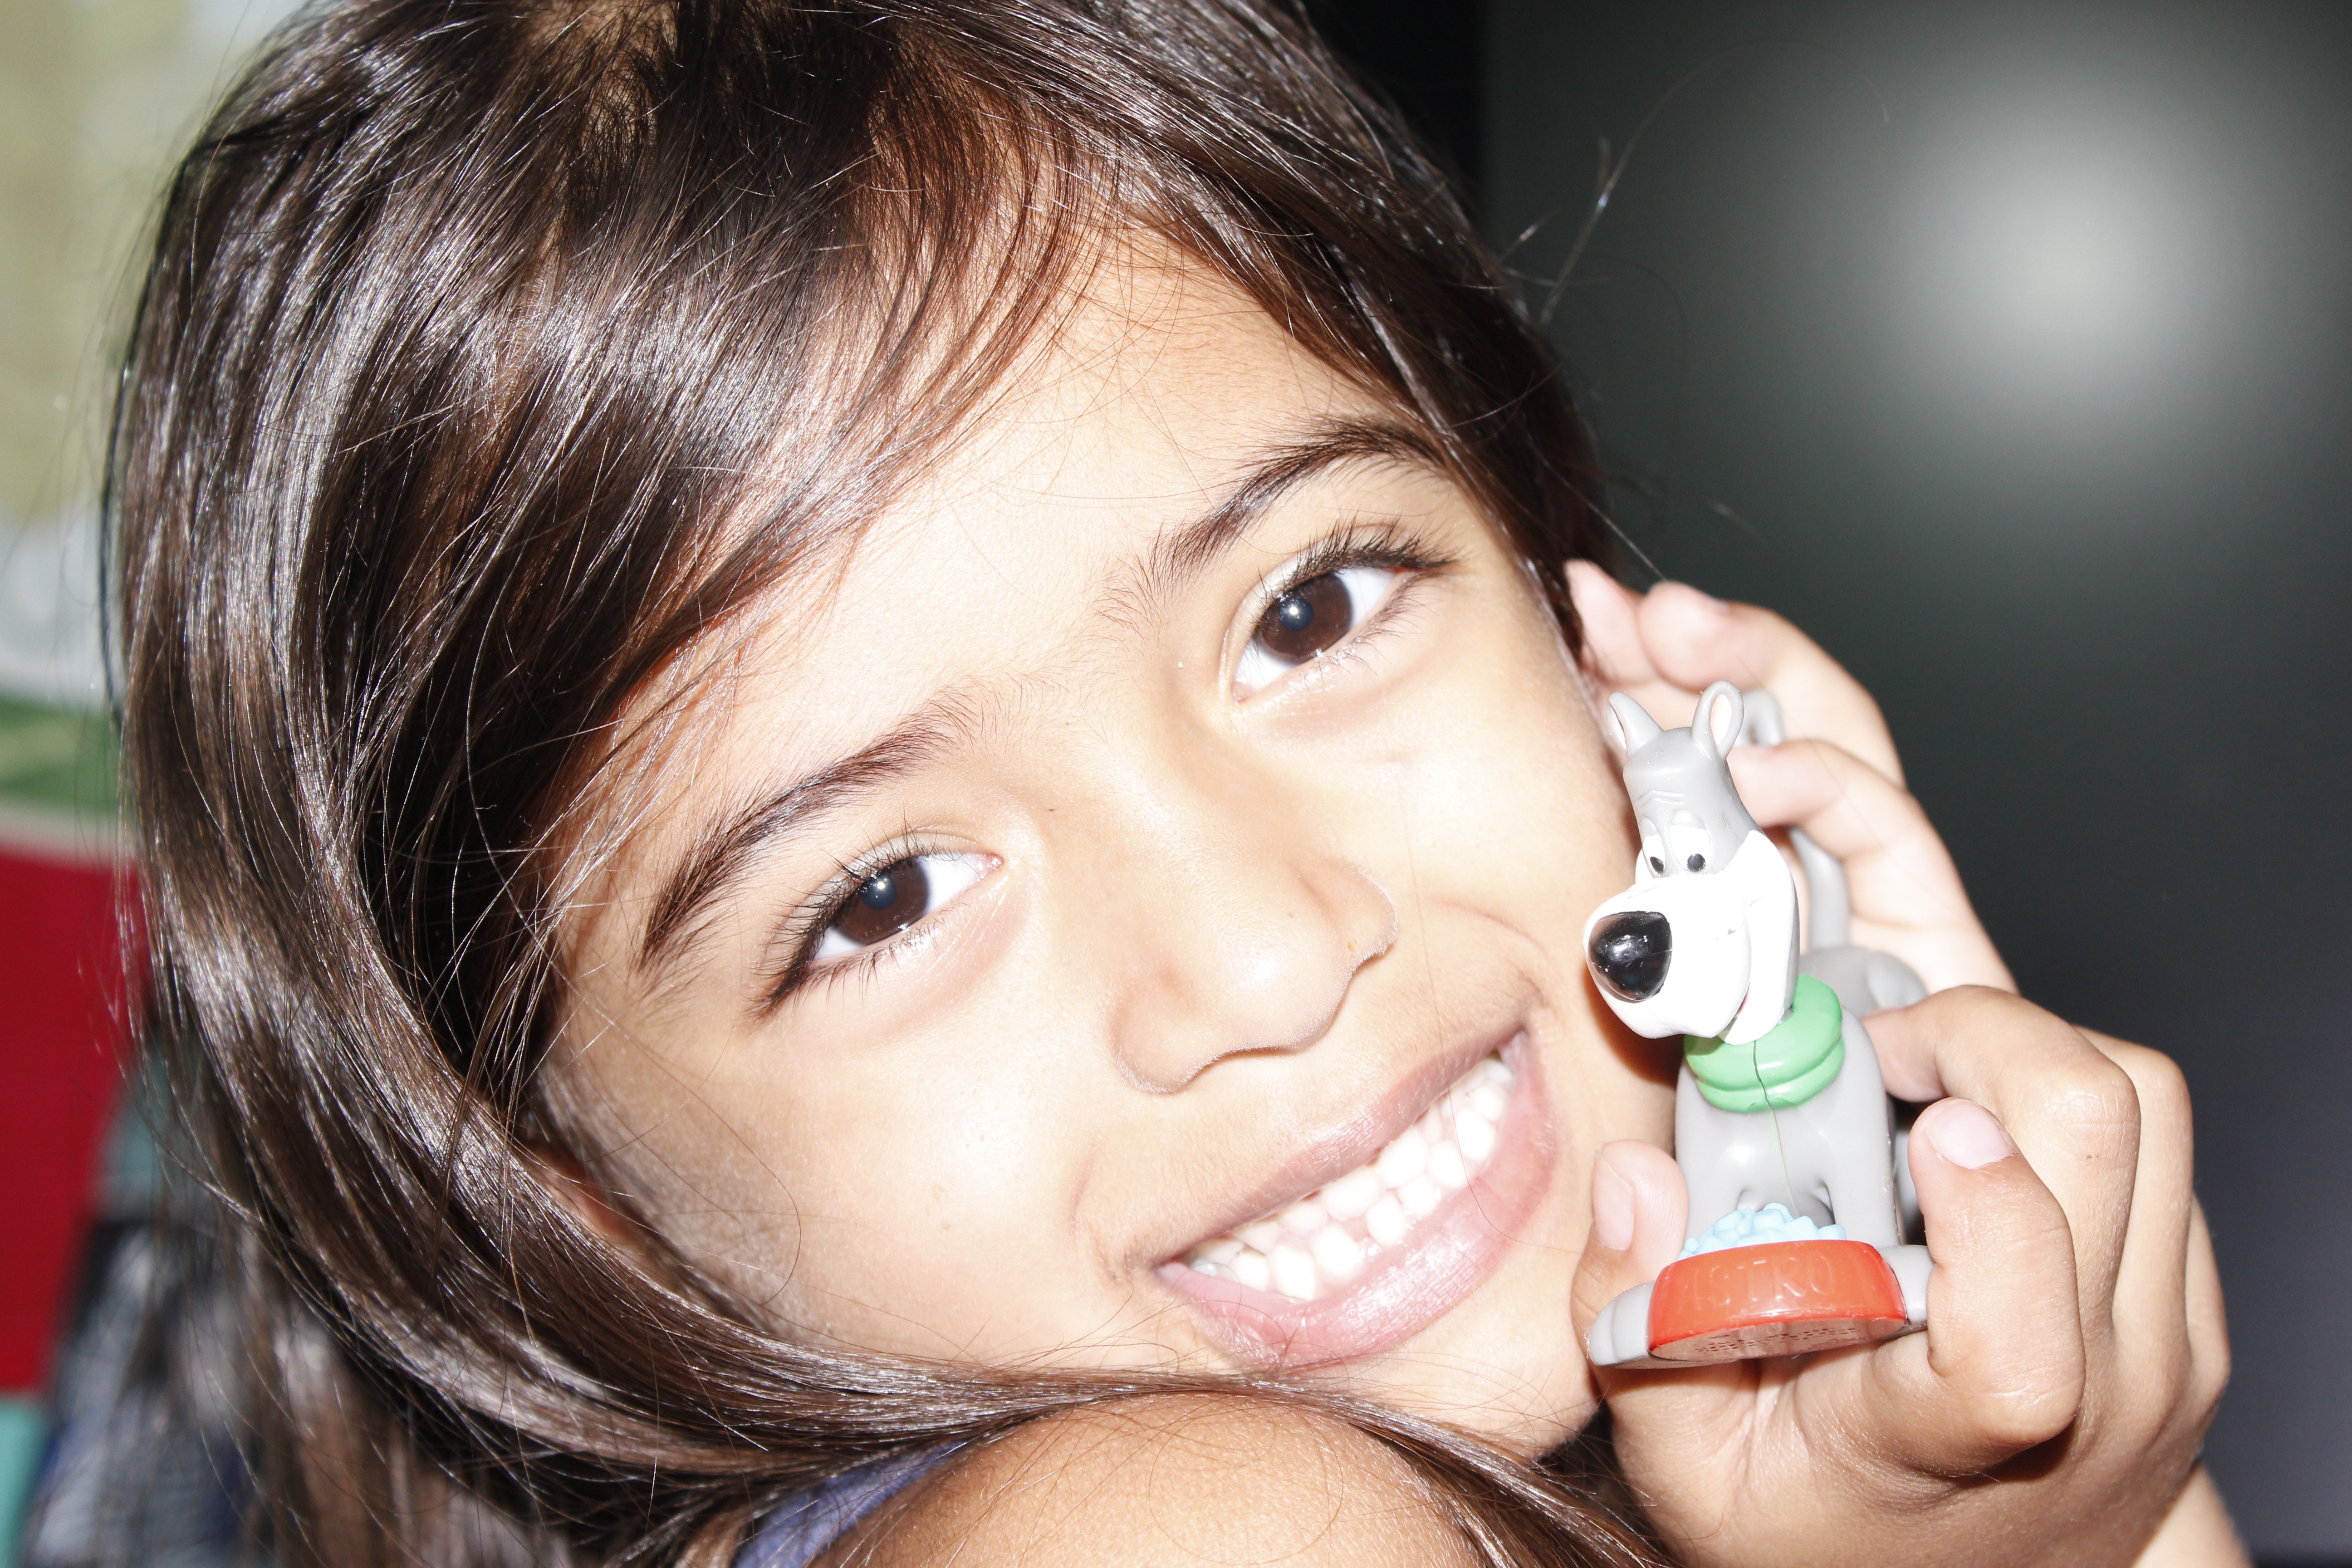
person, girl, woman, photography, portrait, model, child, toy, facial expression, lip, smile, mouth, close up, human body, face, eating, nose, eye, head, skin, beauty, organ, laughter, emotion, joy of child, portrait photography, human action